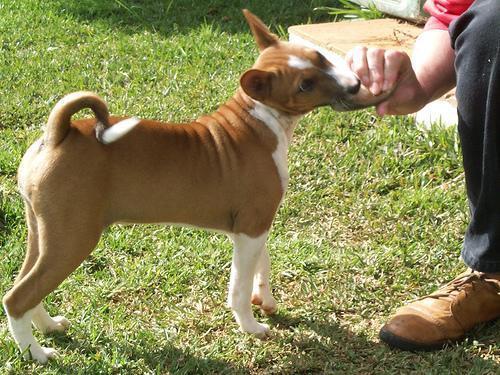
basenji